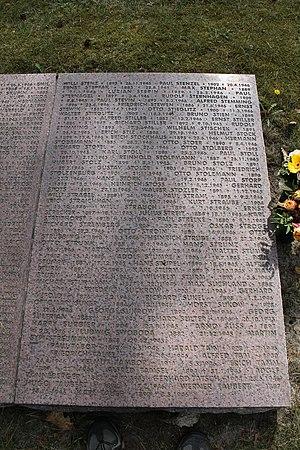
Dalles tombales pour les prisonniers du camp d'internement de Ketschendorf au cimetière boisé de Halbe.
Le cimetière boisé d'Halbe est un cimetière militaire en Allemagne, land de Brandebourg, commune de Halbe où sont inhumés des soldats tombés à la bataille d'Halbe, des volontaires soviétiques ayant servi dans l’armée Vlassov, des travailleurs forcés russes, des soldats déserteurs allemands exécutés à Berlin-Tegel, les prisonniers du camp d'internement de Ketschendorf civils ou militaires exhumés et réinhumés à Halbe, et des victimes civiles collatérales de la guerre. Il est l’un des plus grands cimetières militaires d’Allemagne moins par regroupement de plusieurs cimetières que par réinhumation de personnes enterrés dans des fosses communes, des charniers ou des tombes collectives anonymes. Cela fait du cimetière boisé d'Halbe un lieu de mémoire particulier qui fait fi des origines, des confessions religieuses, des convictions politiques, des faits reprochés ou de la cause de la mort. Le caractère œcuménique y est très prononcé même si une croix y fut érigée a posteriori sans qu’il y ait pour autant une chapelle funéraire associée à un culte particulier.